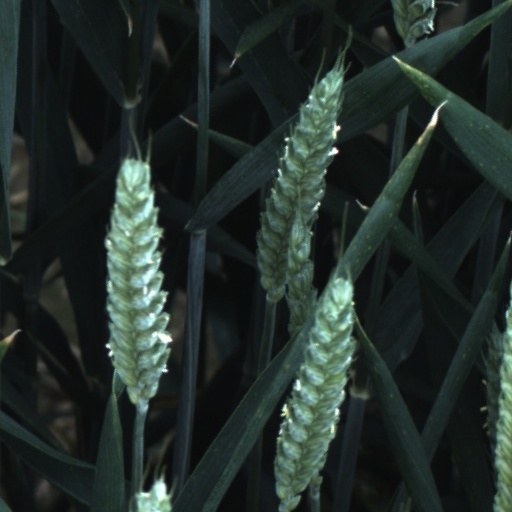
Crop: wheat